Lamel Hill

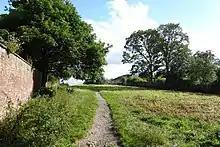
Lamel Hill

Lamel Hill is a scheduled monument about south-east of the centre of York, England. It is on the grounds of The Retreat and the northern part of Walmgate Stray, and in some medieval documents it is referred to as Siward's Mill Hill, or Siward's How Mill, in reference to its previous use as the base of a windmill. However it should not be confused with another site known as Siward's Howe which is about further east. The hill isn't visible in the picture as it lies inside the wall on the left.